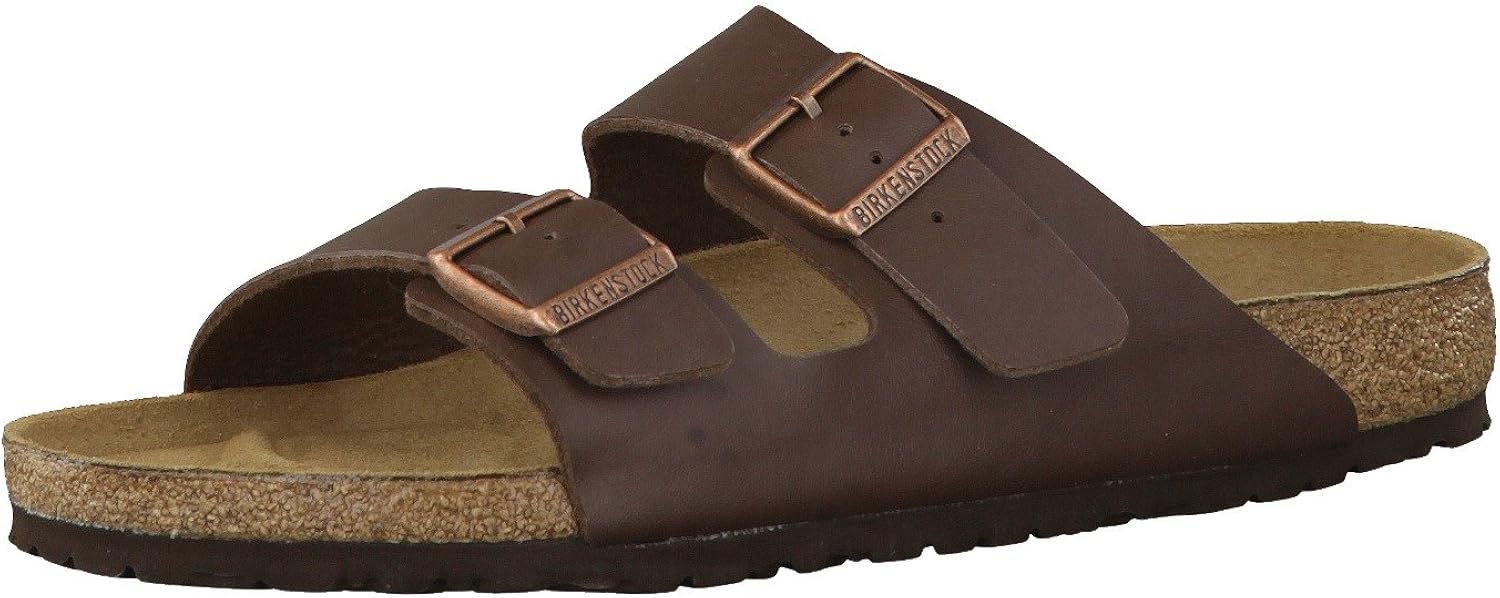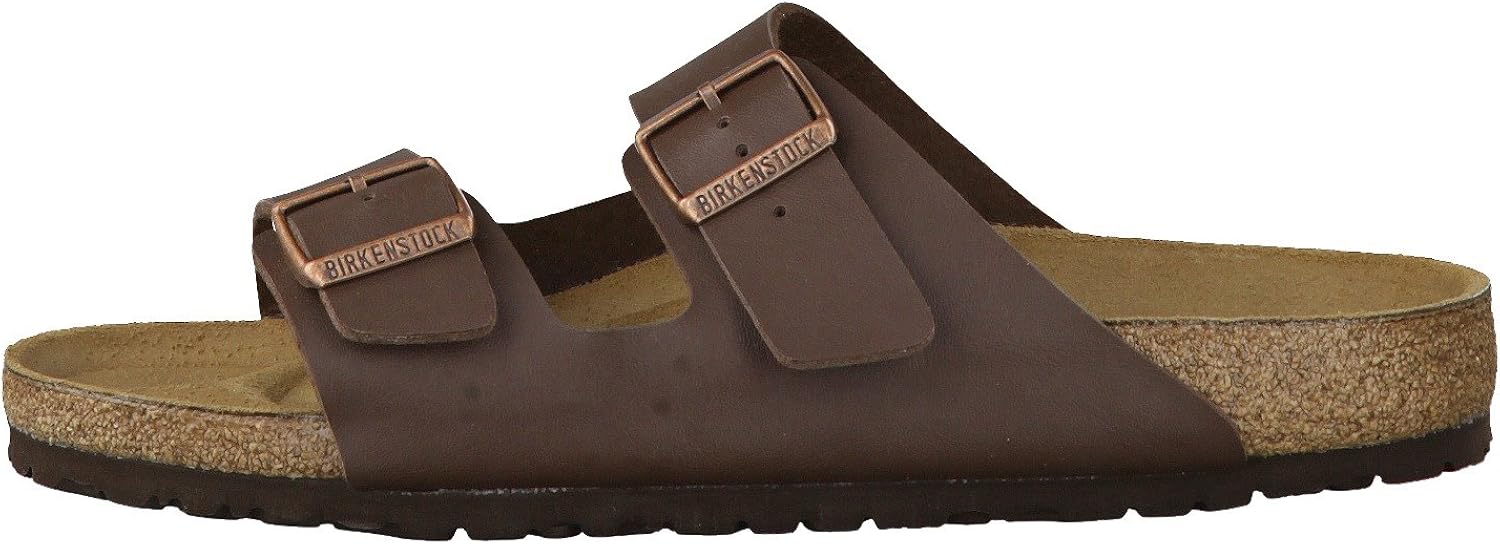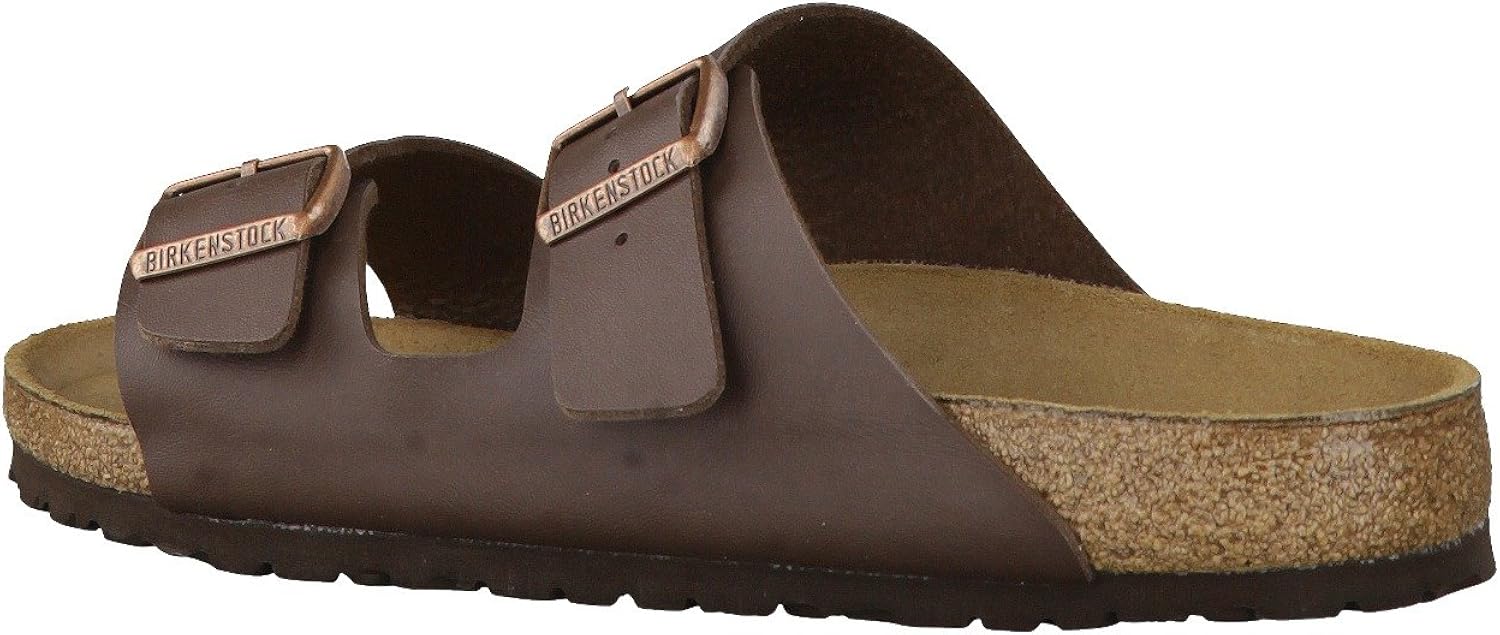
Birkenstock Unisex Arizona Brown Birko Flor Sandals - 10 D(M) US Men
Category: AMAZON FASHION
Birko-Flor; Two-Strap Sandal
Features: Birko-Flor | Manmade sole | Birkenstock Arizona BirkoFlor | Flip Flop Sandal - Standard Fitting | Slip On With Adjustable Buckle | Suede Covered Footbed With Arched Support | Black, Blue, Dark Brown